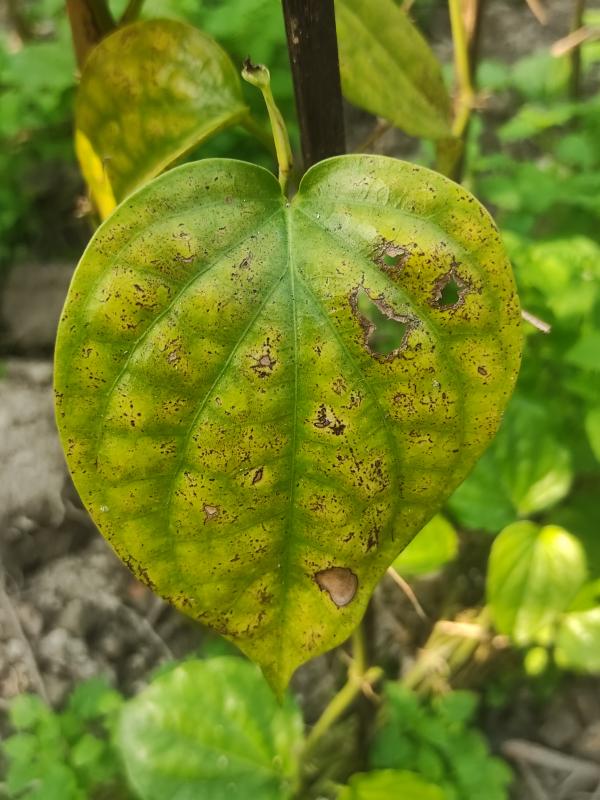
Label: Fungal_Brown_Spot_Disease